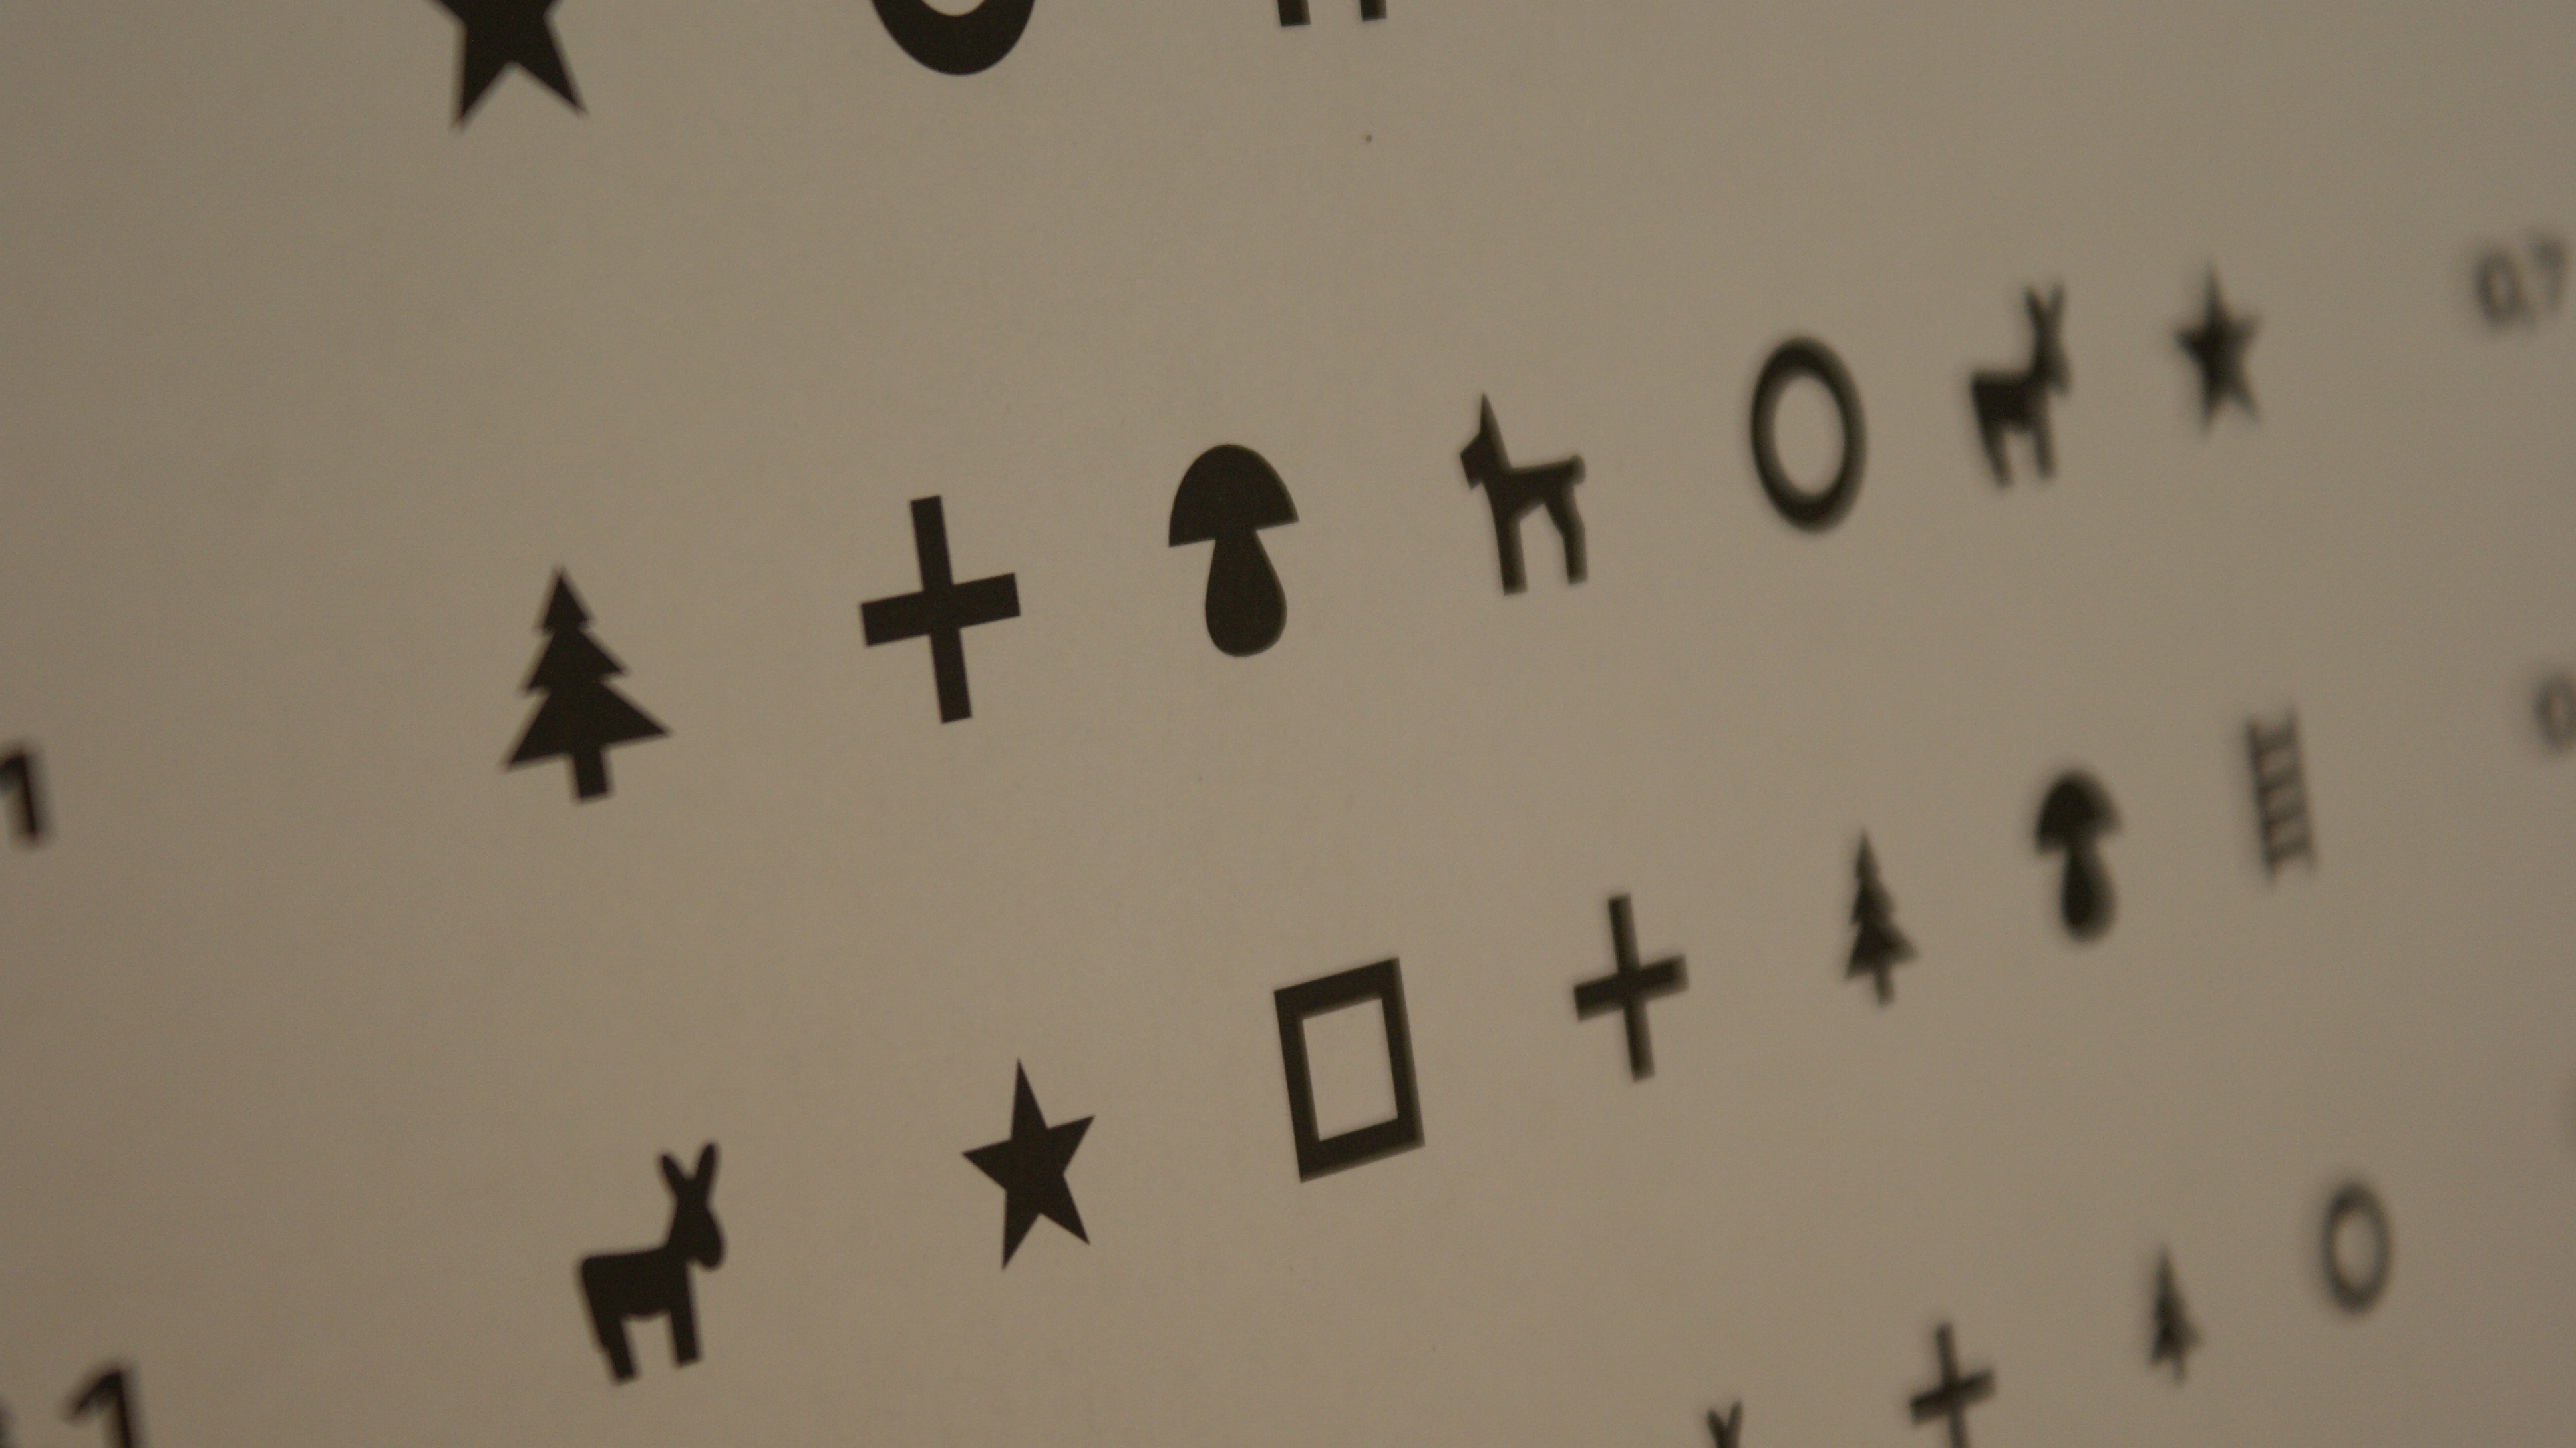
writing, wing, number, wall, line, font, art, drawing, handwriting, calligraphy, shape, eye test, ophthalmology, vision board, the ophthalmologist